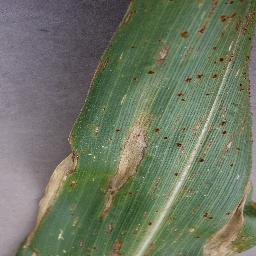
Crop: corn
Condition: (maize)_northern_blight